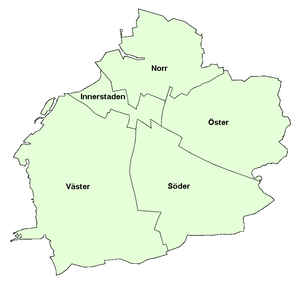
Malmö kommun / Byområder
Malmö kommun er en kommune i Skåne län i Sverige. Kommunen omfatter 156,46 km² og har 276.244 indbyggere.